Palaiologos

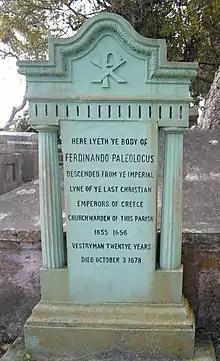
Tombstone of Ferdinand Paleologus (d. 1670) in Barbados

The Paleologus family in Pesaro, attested from the early 16th century onwards, claimed descent from 'John Palaiologos', a purported third son of Thomas Palaiologos. Their genealogy mainly derives from the tombstone of Theodore Paleologus (d. 1636), which lists Theodore's male-line ancestors five generations back, reaching Thomas.' With the sole exception of Thomas's purported son John, the existence of the rest of Theodore's immediate ancestors can be verified through records at Pesaro.' The earliest record of John's existence other than Theodore's tombstone are the writings of the Greek scholar Leo Allatius, who wrote in 1648, too late for his works to be considered independent evidence. Allatius was the keeper of the Vatican Library and would have had access to its vast collection of books and records and might have deduced his findings from there.' As such, it is possible that Allatius had access to earlier documents, now lost, which would have proven the legitimacy of the Pesaro line. Allatius gives the sons of Thomas as "Andrea, Manuele and Ioanne".' It would be difficult to explain why Allatius, a respected scholar, would simply make up a member of an ancient dynasty.' The absence of any mentions of John Palaiologos in contemporary sources means that the Paleologus family's status as genuine male-line descendants of the last few Byzantine emperors can not be proven, but it is not impossible. None of their own contemporaries appear to have doubted their imperial descent.'